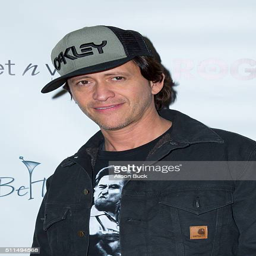
actor arrives at tenants of the trees